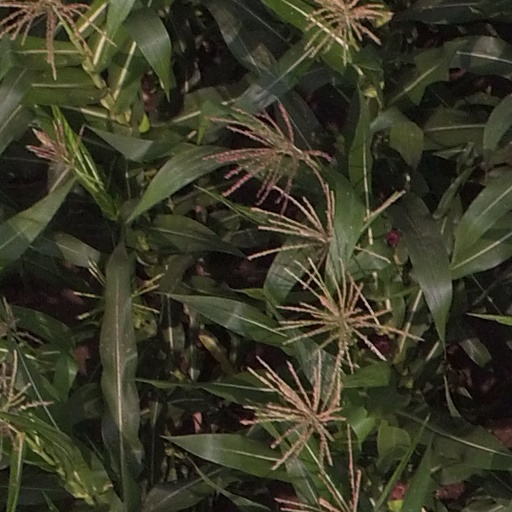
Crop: maize; corn